Malcomson family

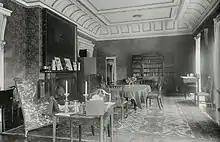
The inside of the Mayfield.

During the 1832, David Malcomson became involved in another venture, which could well have been pondering when, a few years earlier, Shiel had found his eyes fixed on the river under his feet. His various industrial undertakings spurred him to interest himself in means of promoting commerce, in which transport was always a relevant factor. He and other Clonmel millers were annoyed by the constant raising of freights from Waterford to Liverpool and at the same time were interested in making the Suir navigable as far as Carrick for vessel of 300 tons burden, twice the existing tonnage, so that Carrick merchants could ship direct their own stores.